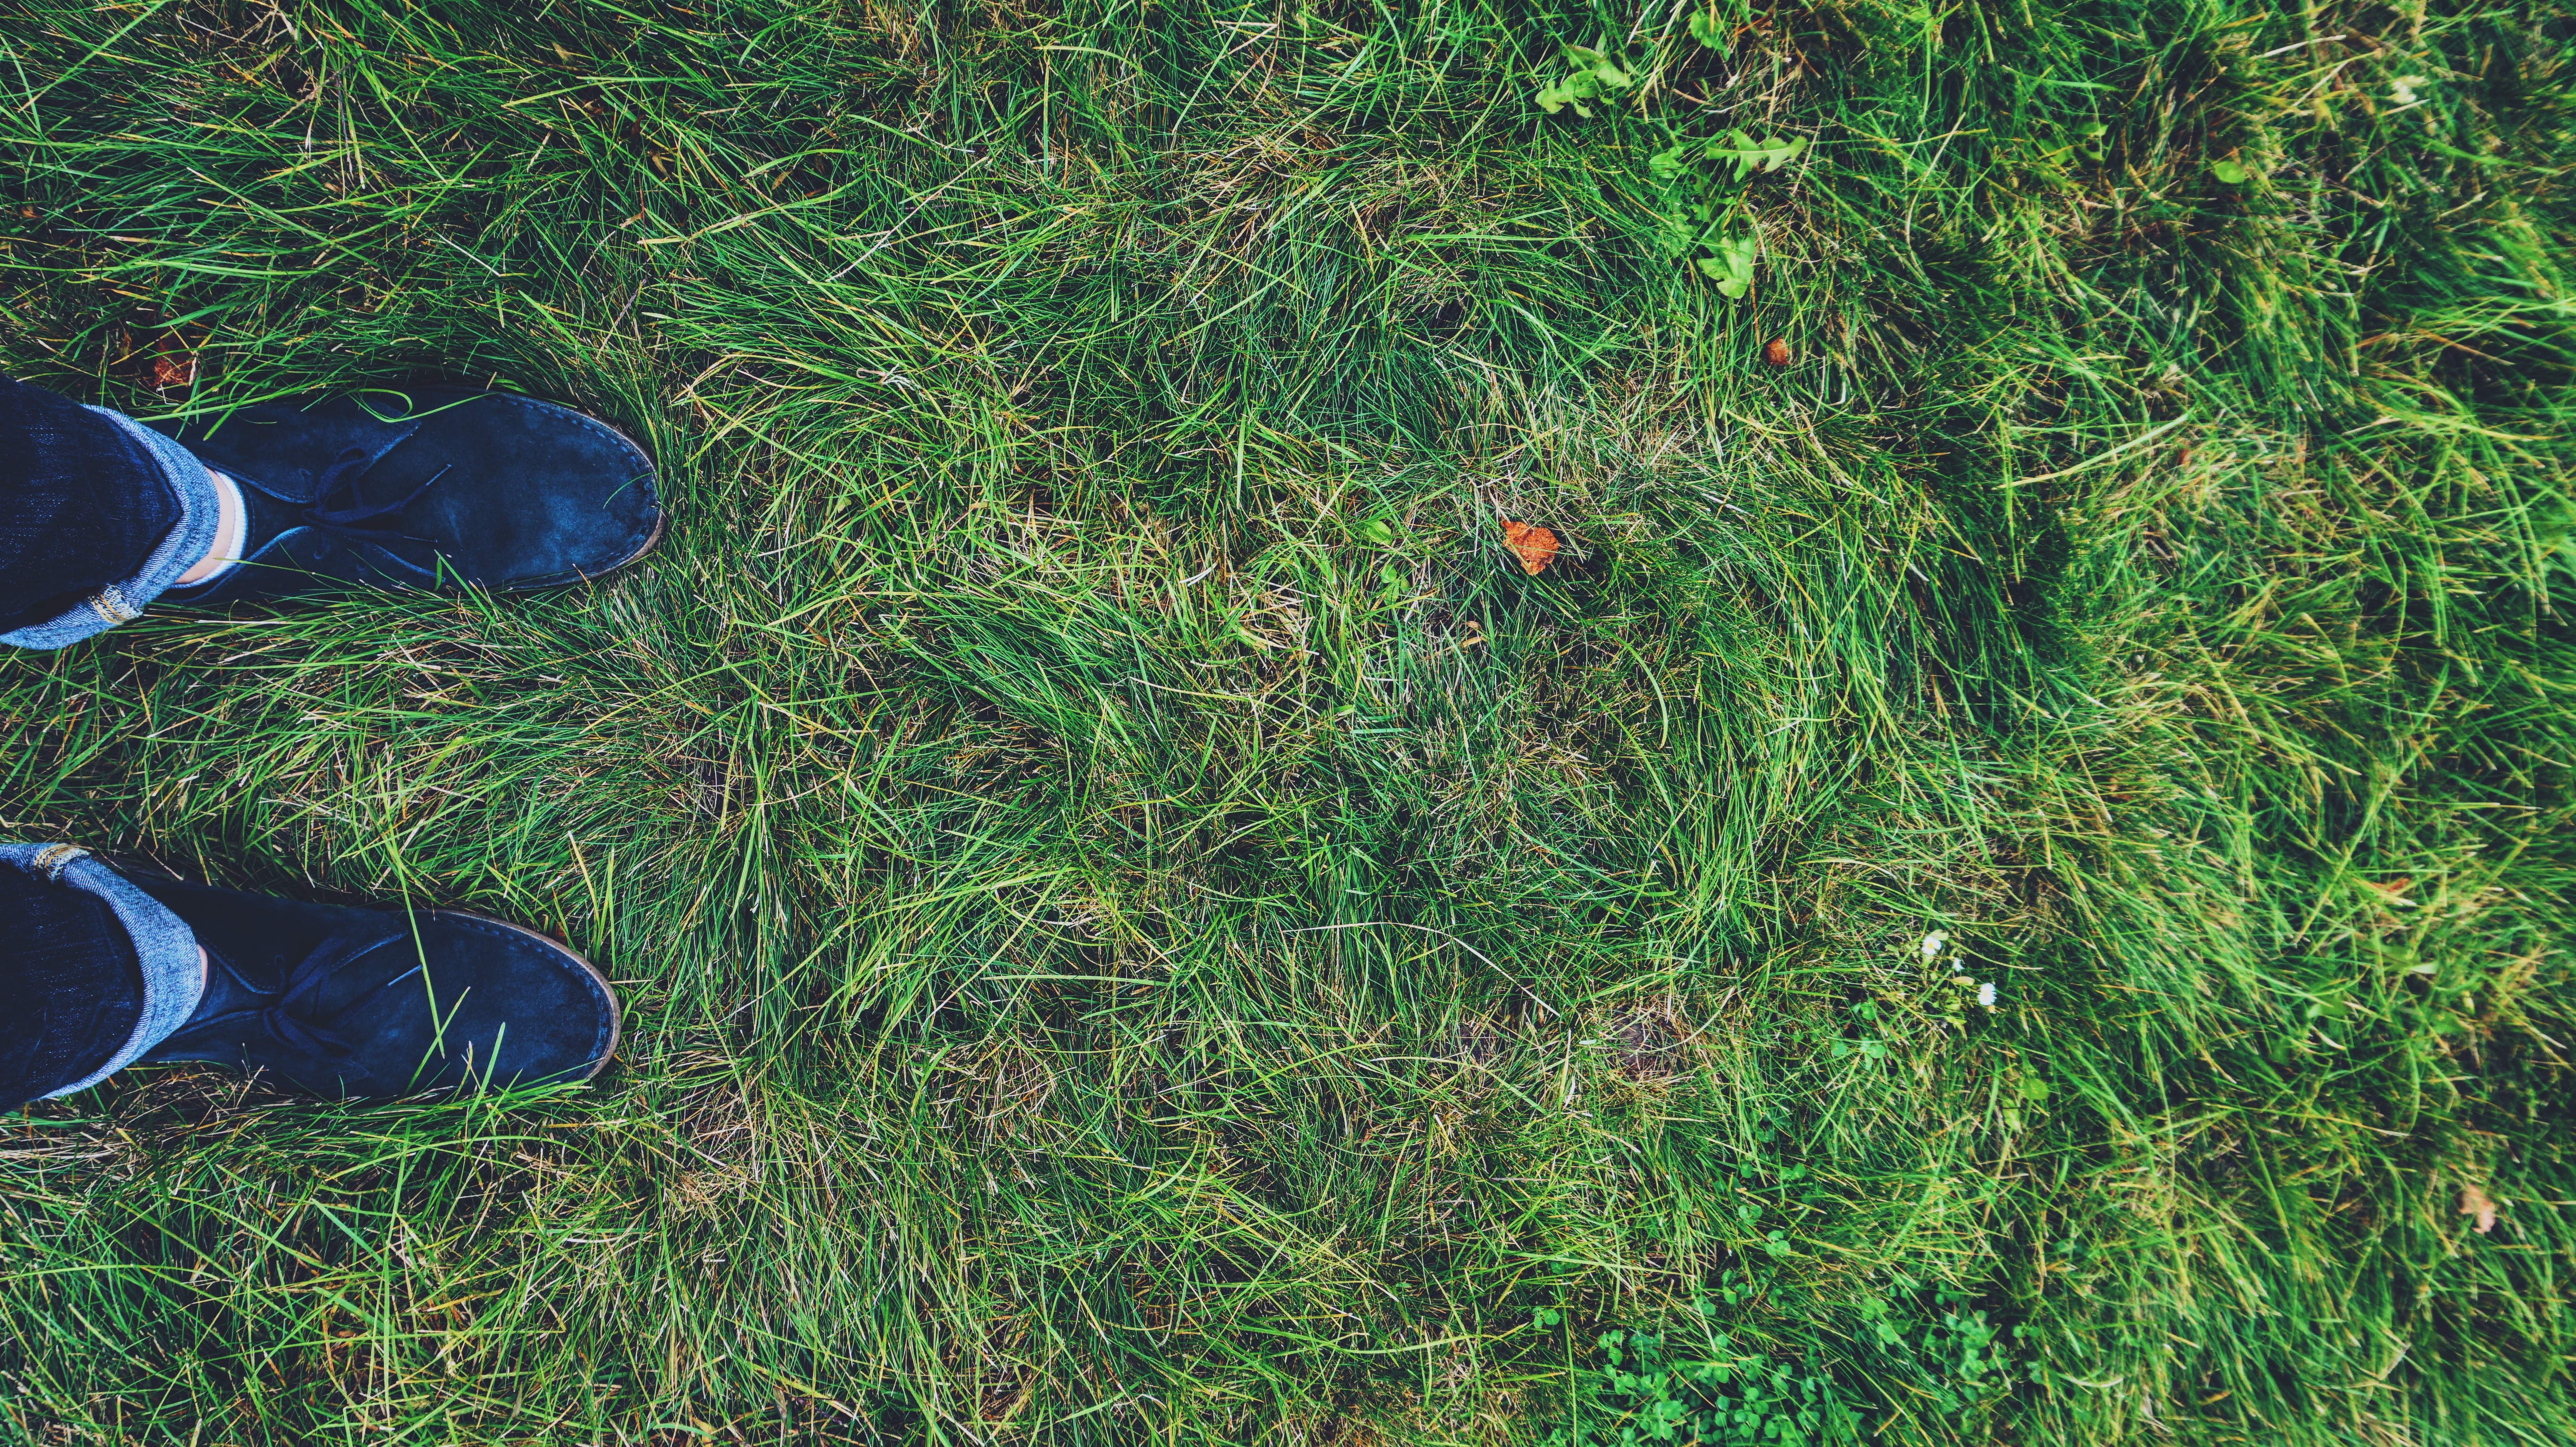
grass, plant, lawn, meadow, flower, green, soil, shrub, grass family